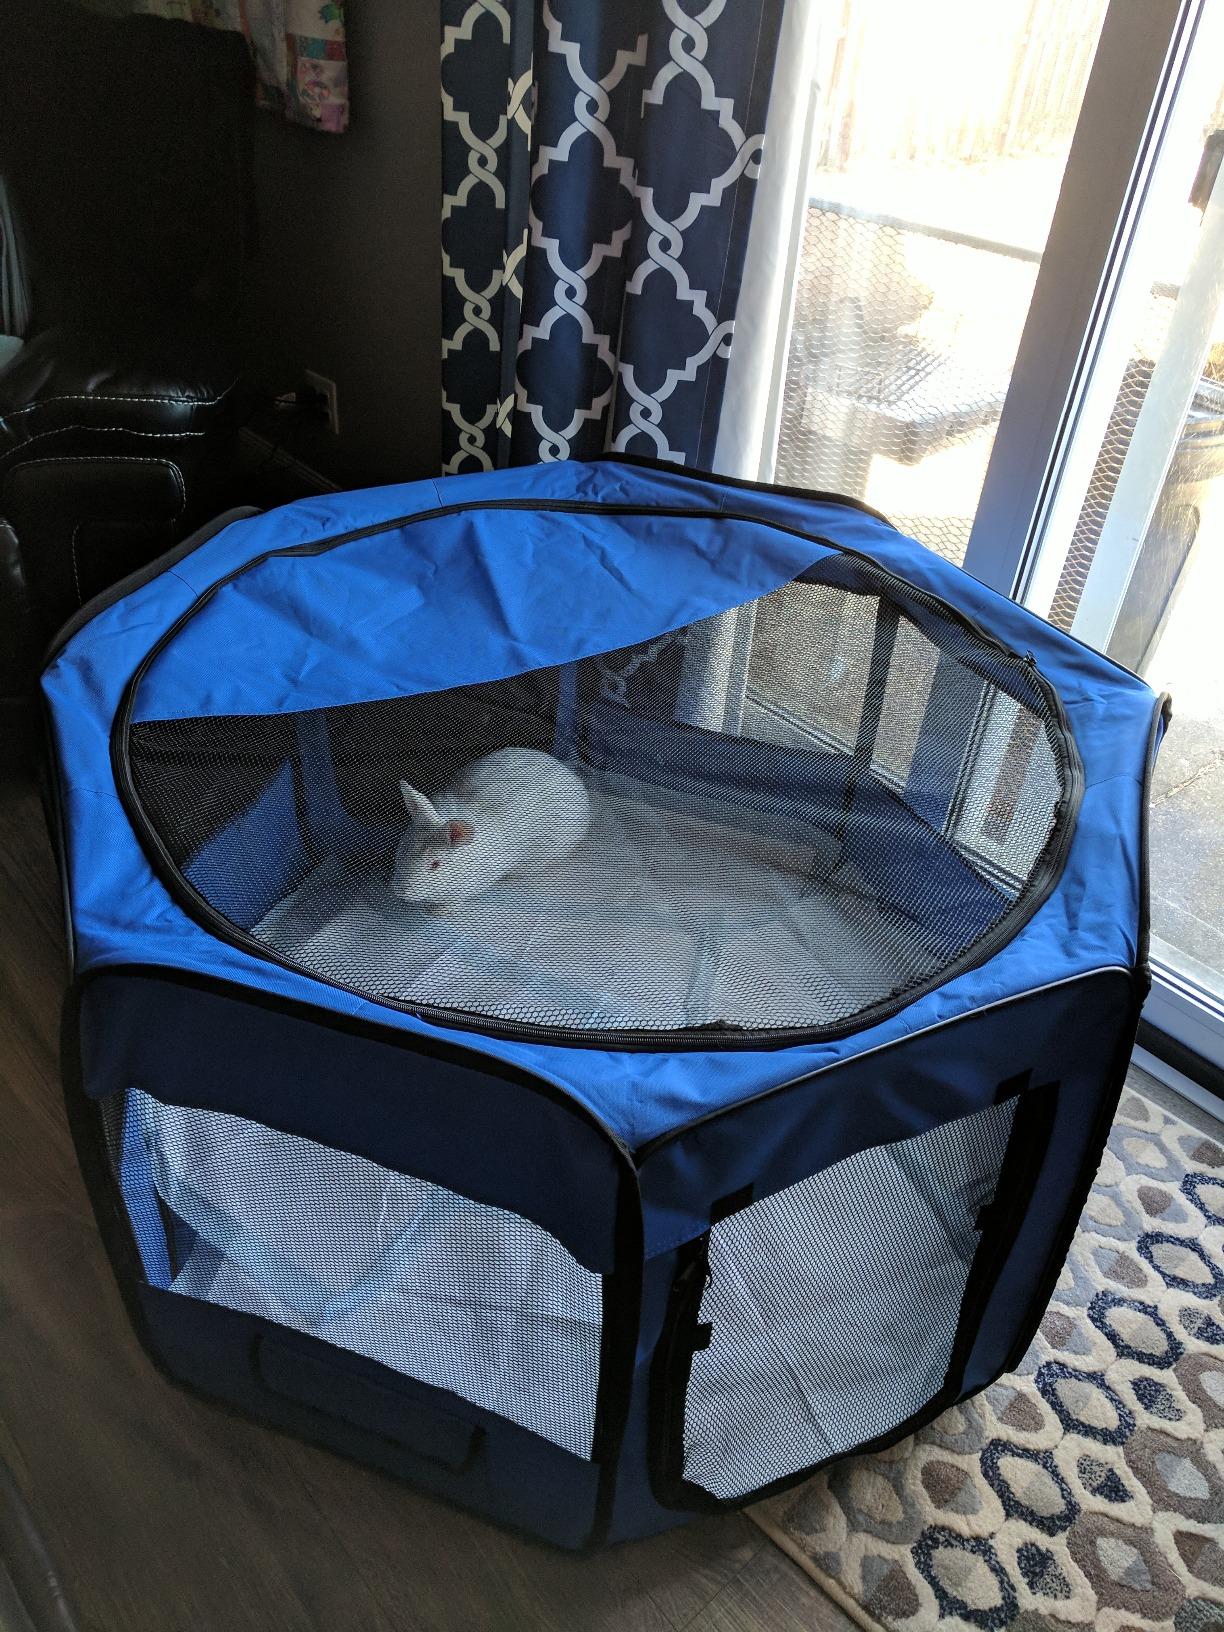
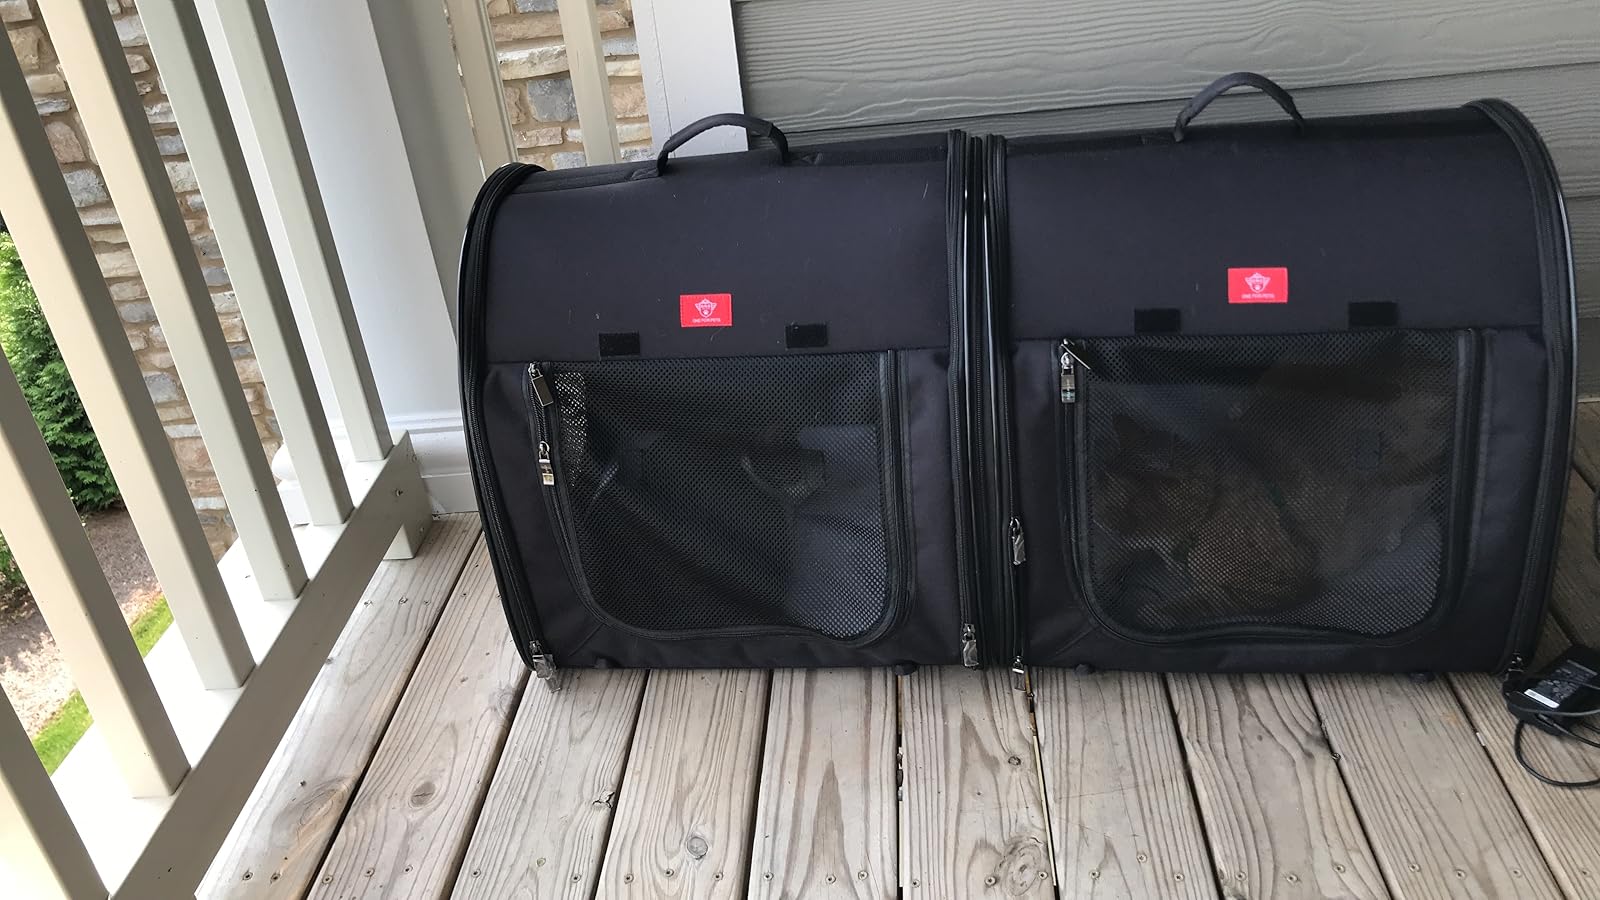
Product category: items_kennel
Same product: no